Saba Battery Club

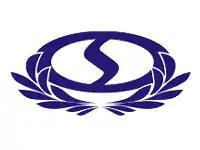

Saba Battery Club (also Saba Battery Physical and Cultural Gym) is an Iranian sports club based in Tehran, Iran. The club was founded in 2002 .